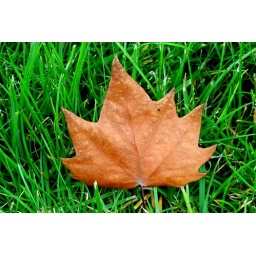
Yet the grass is still very green in Treptower Park!